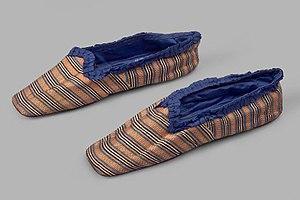
La pantoufle, est un chausson d’intérieur, sans tige et sans talon, en matière légère et flexible.